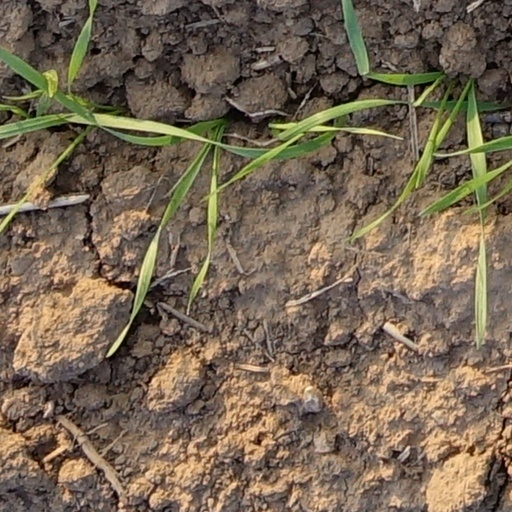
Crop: wheat